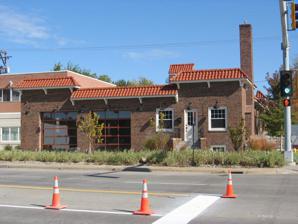
Building: South Side Fire Station No. 3
Country: United States of America
Year built: 1931
United States historic place South Side Fire Station No. 3 U.S. National Register of Historic Places Show map of South Dakota Show map of the United States Location 1324 S. Minnesota Ave., Sioux Falls, South Dakota Coordinates 43°32′00″N 96°43′51″W / 43.53333°N 96.73083°W / 43.53333; -96.73083 ( South Side Fire Station No. 3 ) Area less than one acre Built c. 1931 Built by John Schilt Construction Co. NRHP reference No. 84003369 Added to NRHP February 23, 1984 South Side Fire Station No. 3 , at 1324 S. Minnesota Ave. in Sioux Falls, South Dakota , was built in 1931.  It was listed on the National Register of Historic Places in 1984. It is a one-story red brick building, built around 1931 for the National Youth Administration .  It became a fire station in 1945.  It was sold by the city in 1964 and became a coffee house.  In 1983 it was home of the Bernice Johnson School of Modeling. References